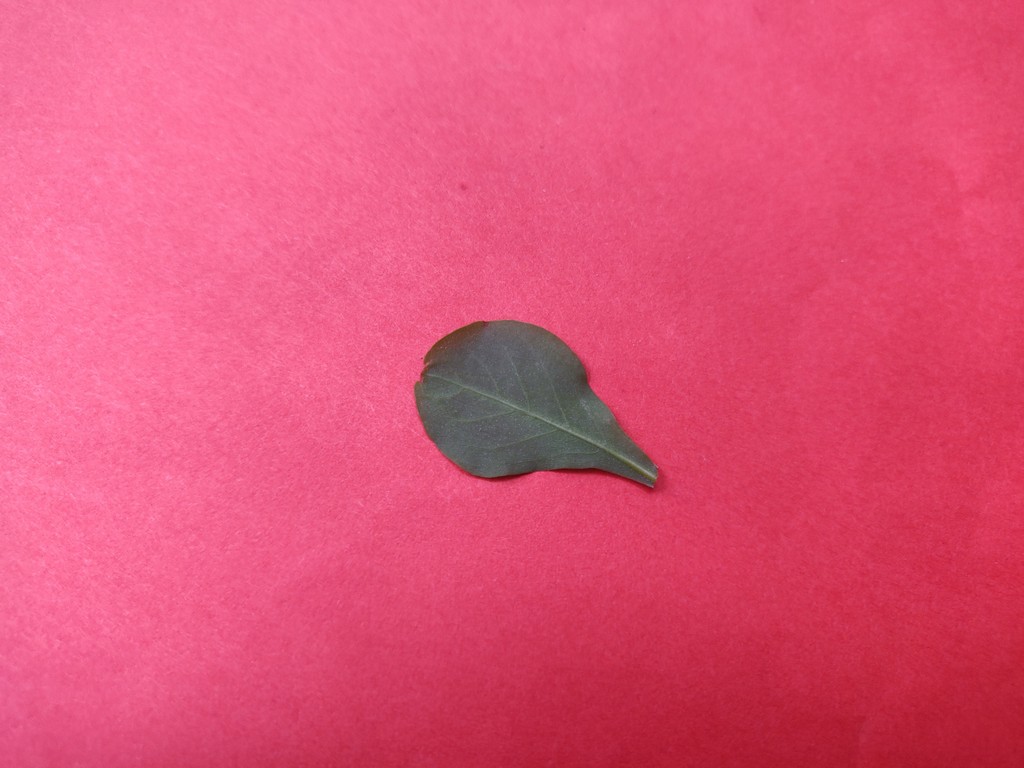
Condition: Healthy
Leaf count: single
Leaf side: back